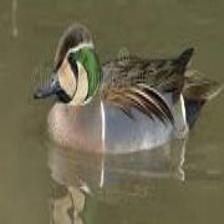
Species: BAIKAL TEAL
Scientific name: ANAS FORMOSA
ImageNet parent category: drake